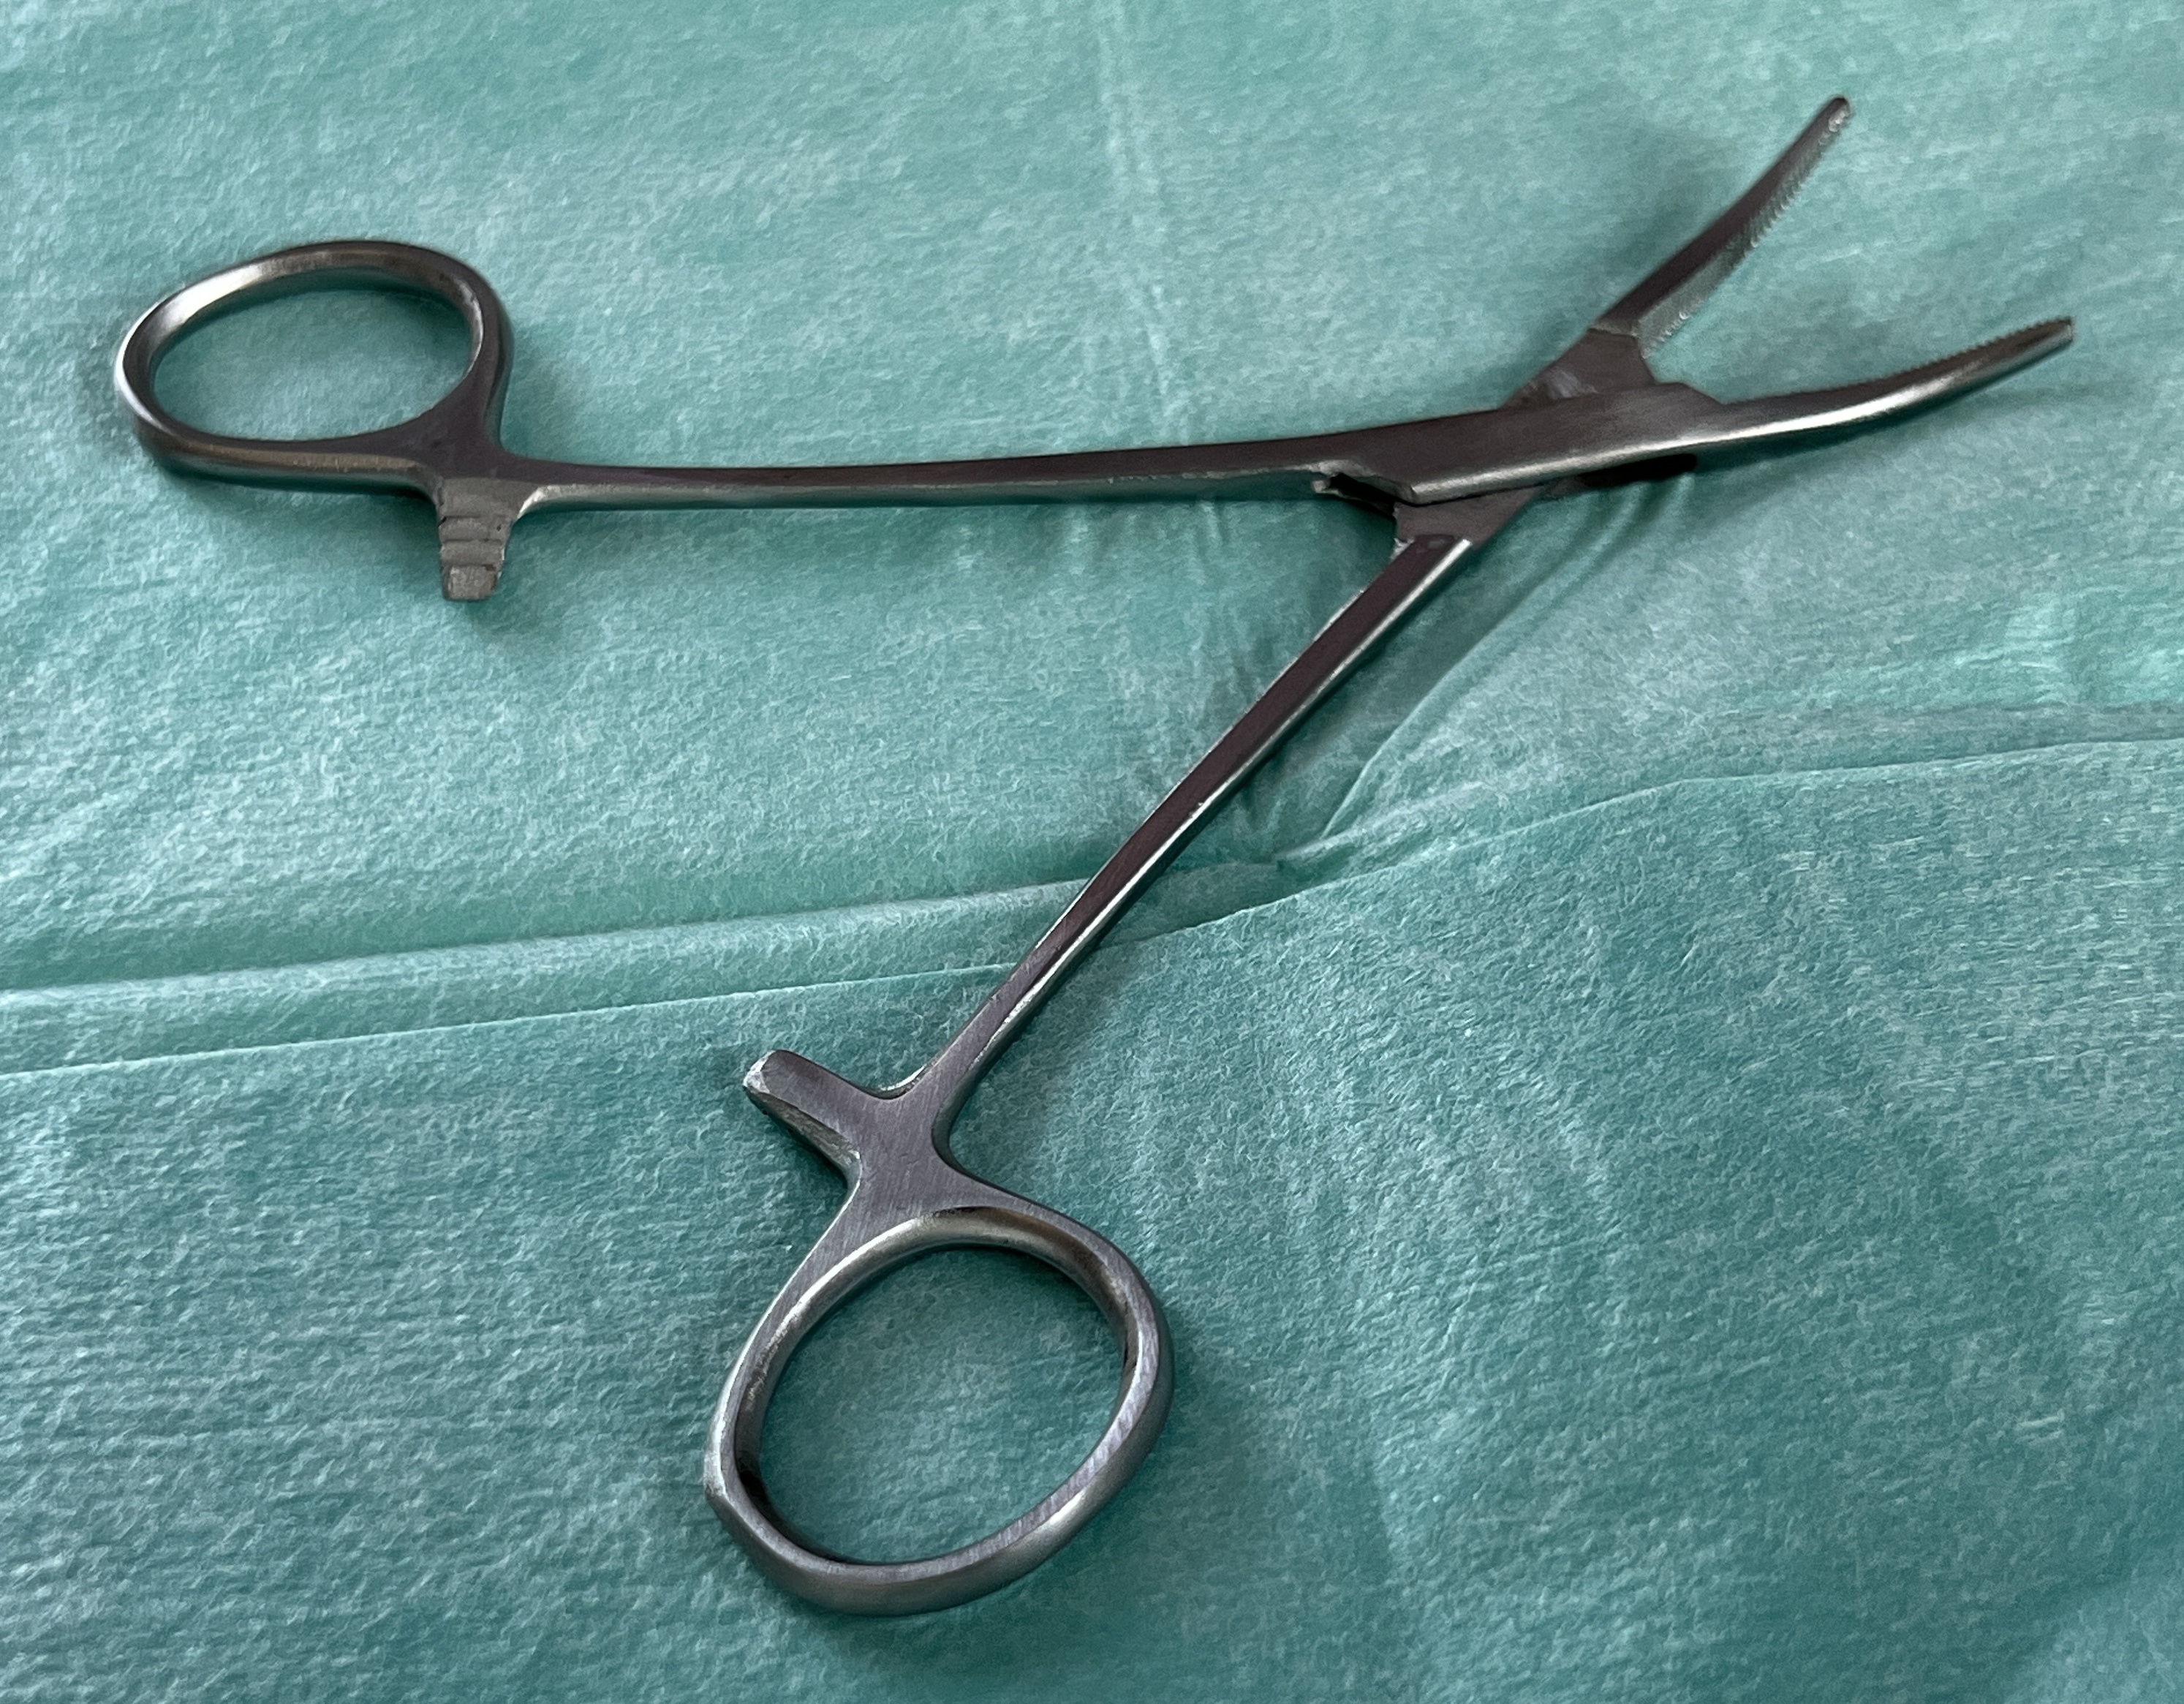
Hinged instrument state: open